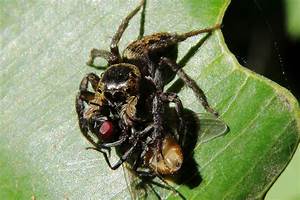
Label: spider